List of railway artillery

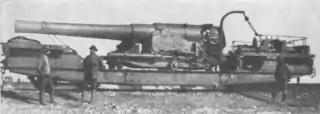
BL 9.2 inch (233 mm) Railway Gun c 1900

Railway guns were large guns and howitzers mounted on and fired from specially constructed railway cars. They have been obsolete since World War II and have been superseded by tactical surface-to-surface missiles, multiple rocket launchers, and bomber aircraft.